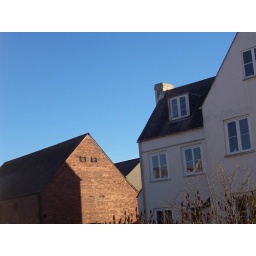
Not a cloud in the sky